Parahuna

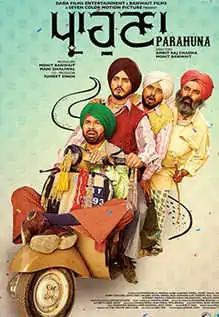
Theatrical release poster

Parahuna is an Indian Punjabi language comedy film directed by Amrit Raj Chadha and Mohit Banwait. The film stars Kulwinder Billa and Wamiqa Gabbi in lead roles while Karamjit Anmol, Harby Sangha, Sardar Sohi, Hobby Dhaliwal, Malkit Rouni and many others are in the supporting roles. The film was released on 28 September 2018.